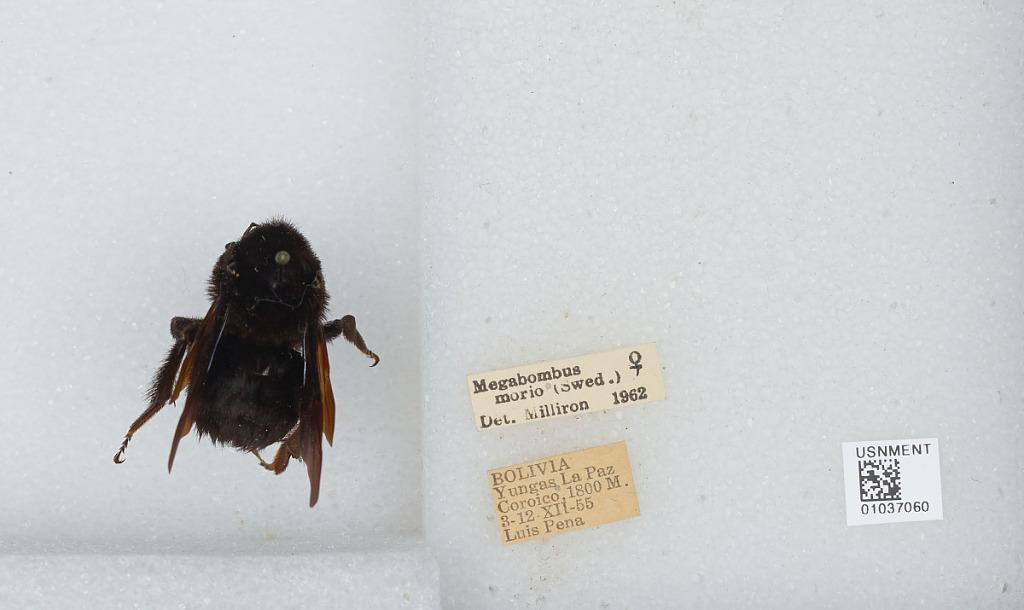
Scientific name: Bombus (Fervidobombus) morio (Swederus)
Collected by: L. Pena
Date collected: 1955-12-3
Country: Bolivia
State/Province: La Paz
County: Nor Yungas
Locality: Coroico
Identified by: Milliron